Rose Mead

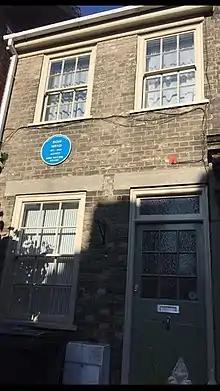
18A Crown Street - the house where artist Rose Mead lived, located in Bury St Edmunds, England.

Mead returned to Bury St Edmunds in 1897, never- except for the rare holiday- to leave again. In the same year "Cuisine en Boheme" was shown at the Royal Academy summer exhibition. Two paintings "Friday Morning at St Mary's" and "My Mother" were shown in the 1899 exhibition. Rose Mead nursed her mother until her death in 1919, whilst earning a living painting portraits, mainly commissioned by local dignitaries. In 1929 she visited Newlyn in Cornwall, visiting the existing Newlyn School of artists of that time. One figure study titled "Painted in Dod Procter's studio in Newlyn" is a known result of the visit.